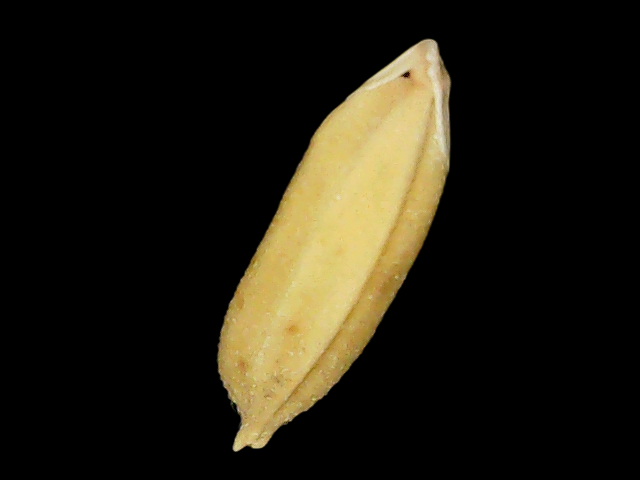
Rice variety: Binadhan24